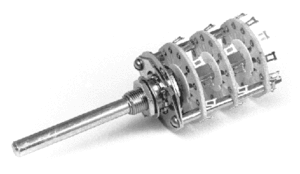
Un interrupteur est un organe, physique ou virtuel, permettant d'interrompre ou d'autoriser le passage d'un flux.